Juanita Hall

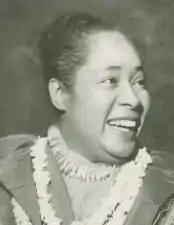
As Bloody Mary in the theatrical run of "South Pacific"

Born in Keyport, New Jersey, to an African-American father and Irish-American mother, Hall (along with three siblings) was raised by her maternal grandparents after her mother's death. She attended Bordentown Industrial School and graduated from Keyport High School. She also received classical training at the Juilliard School.